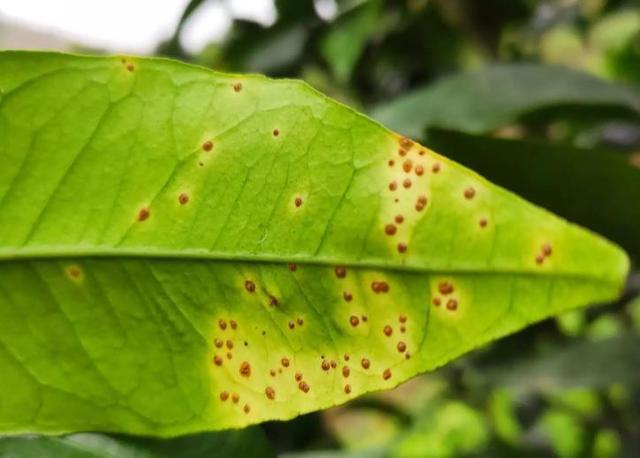
Plant: Citrus
Disease: citrus canker